Pilatus PC-24

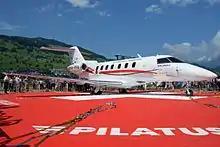
PC-24 prototype during its roll-out ceremony on 1 August 2014

During the 1990s, Pilatus Aircraft had brought to market the Pilatus PC-12, a single-engine turboprop-powered business aircraft. As the PC-12 quickly proved to be a commercial success, Pilatus sought to follow up with a complementary aircraft and began gathering feedback from customers of the type. In response to this request, several customers reportedly expressed a desire for an aircraft that would possess both a greater range and top speed than the existing PC-12, while retaining the type's overall ruggedness and ability to make use of very short runways. Based on this feedback, Pilatus elected to pursue development of such an aircraft. In 2007, Pilatus initiated work on the program. Development of the aircraft was conducted using existing company funds. The design program was first mentioned by Pilatus in its May 2011 annual report.